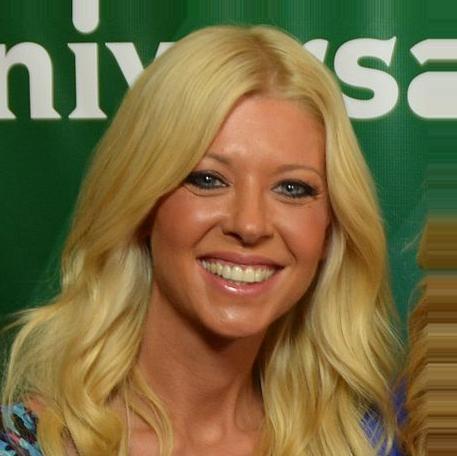
Age: 38